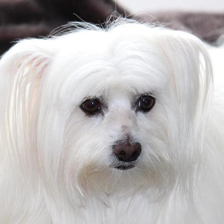
Label: animals